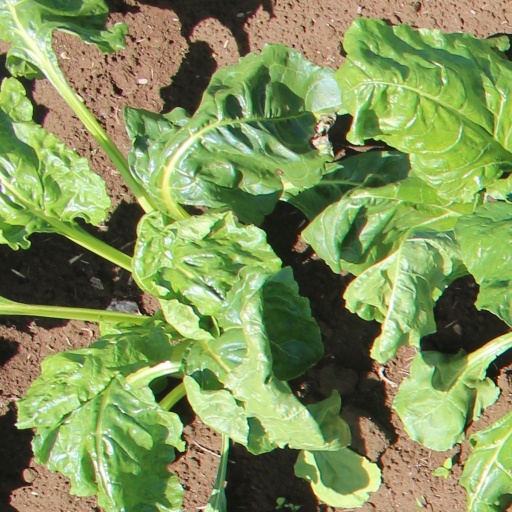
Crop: sugar beet